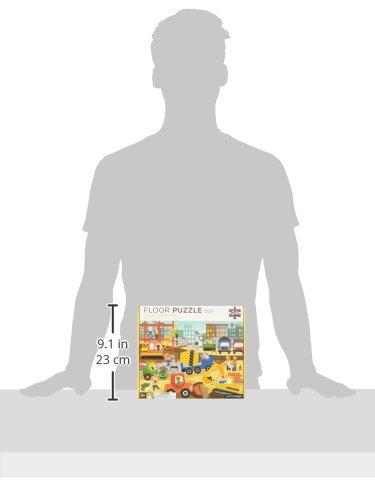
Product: Petit Collage Construction Site Floor Puzzle, 24 Pieces
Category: Toys & Games | Puzzles | Floor Puzzles
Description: This floor puzzle comes with 24 large, sturdy pieces, perfect for little hands.
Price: $18.00